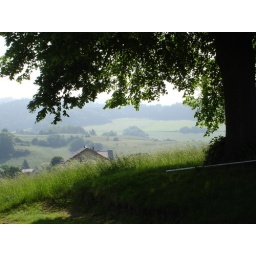
Countryside at Goetz's house by water tower